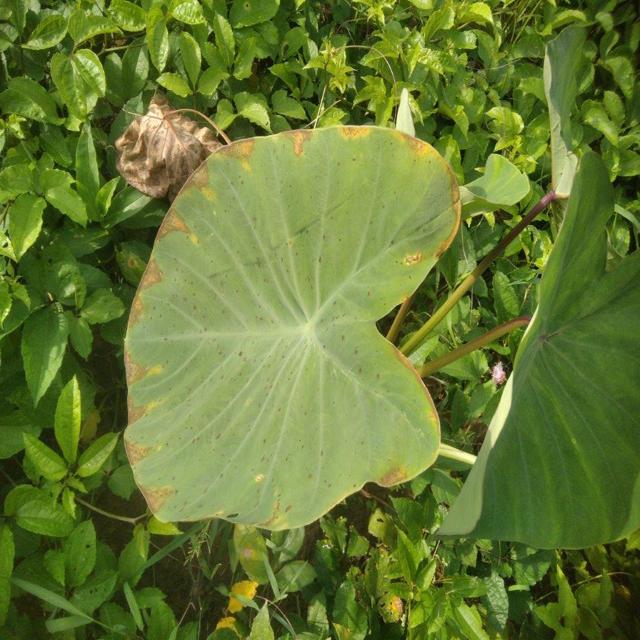
Label: Early_Blight